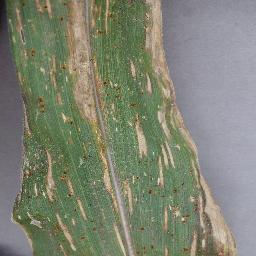
Label: Corn___Cercospora_leaf_spot Gray_leaf_spot